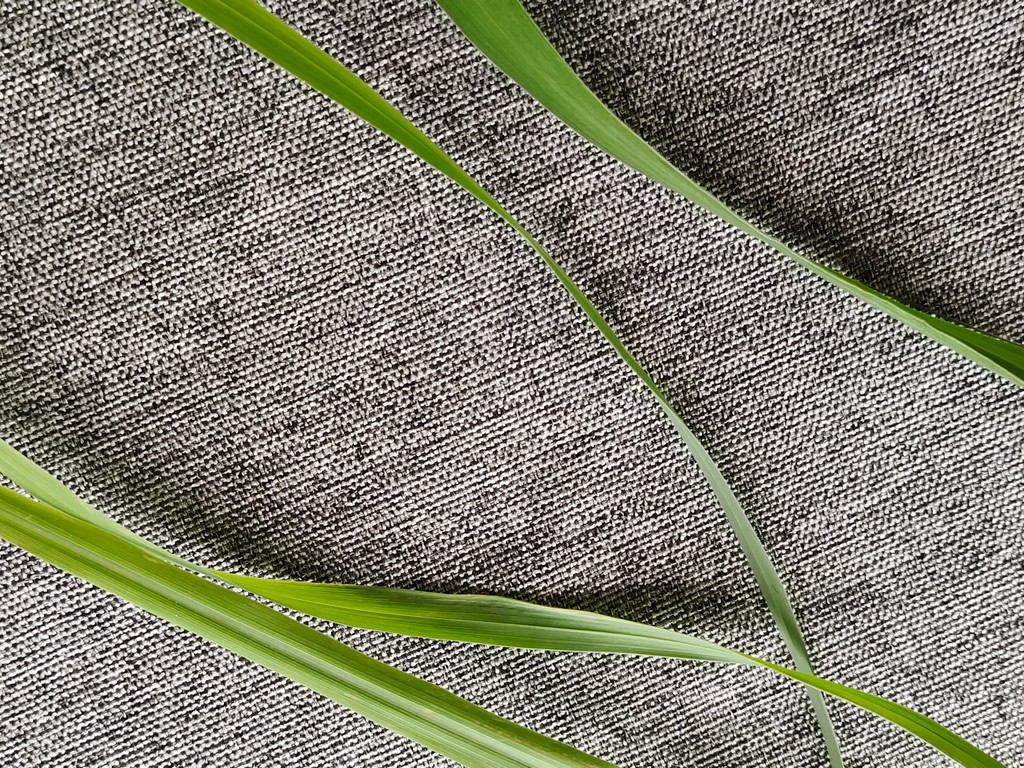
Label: Healthy